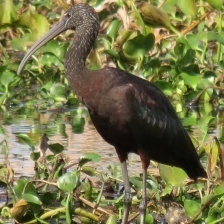
Species: GLOSSY IBIS
Scientific name: PLEGADIS FALCINELLUS